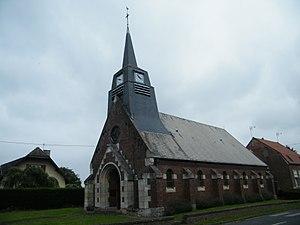
Église Saint-Léger.
Hyencourt-le-Grand est une ancienne commune française située dans le département de la Somme, en région Hauts-de-France.